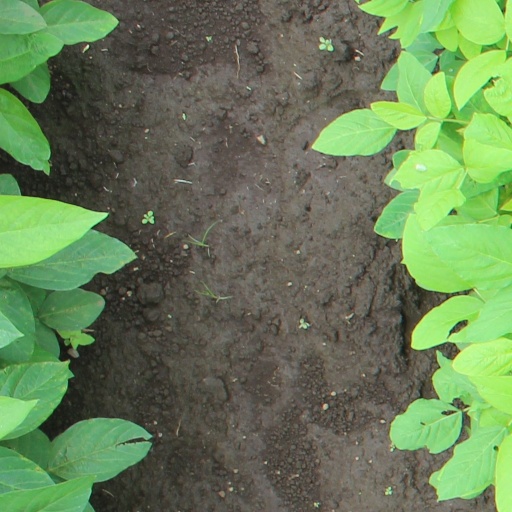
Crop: soybean